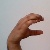
The image shows a hand gesture representing the letter 'C' in Indian Sign Language.